Two Hands Anyhow

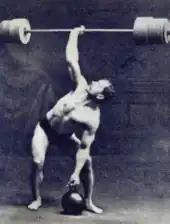
Arthur Saxon performing a Two Hands Anyhow.

The Two Hands Anyhow is a traditional strongman weightlifting exercise. The goal was to lift as much weight overhead with two hands (two separate weights) in any method.